Church of Saints Cyril and Methodius, Sarajevo

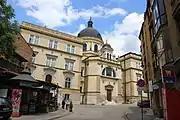
Church of Saints Cyril and Methodius in Sarajevo

The Church of Saints Cyril and Methodius is a neo-Renaissance Roman Catholic church located in Sarajevo, Bosnia and Herzegovina. It is part of the Roman Catholic Archdiocese of Vrhbosna Theological Seminary complex and serves both religious and educational purposes.